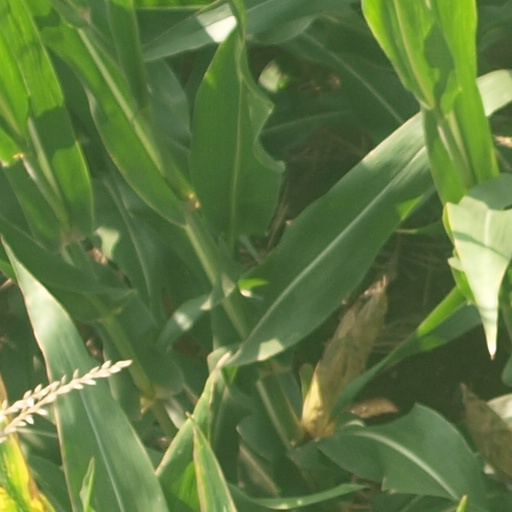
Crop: maize; corn